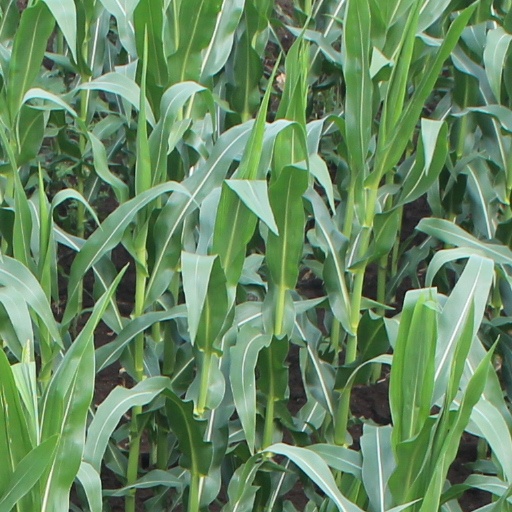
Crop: maize; corn